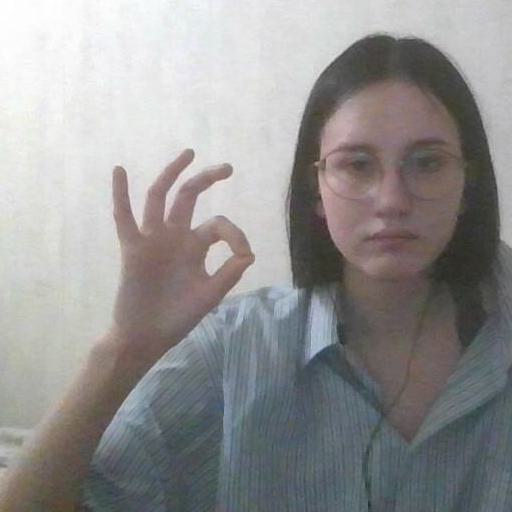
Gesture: ok